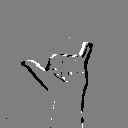
ASL letter: y